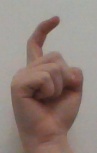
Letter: ra